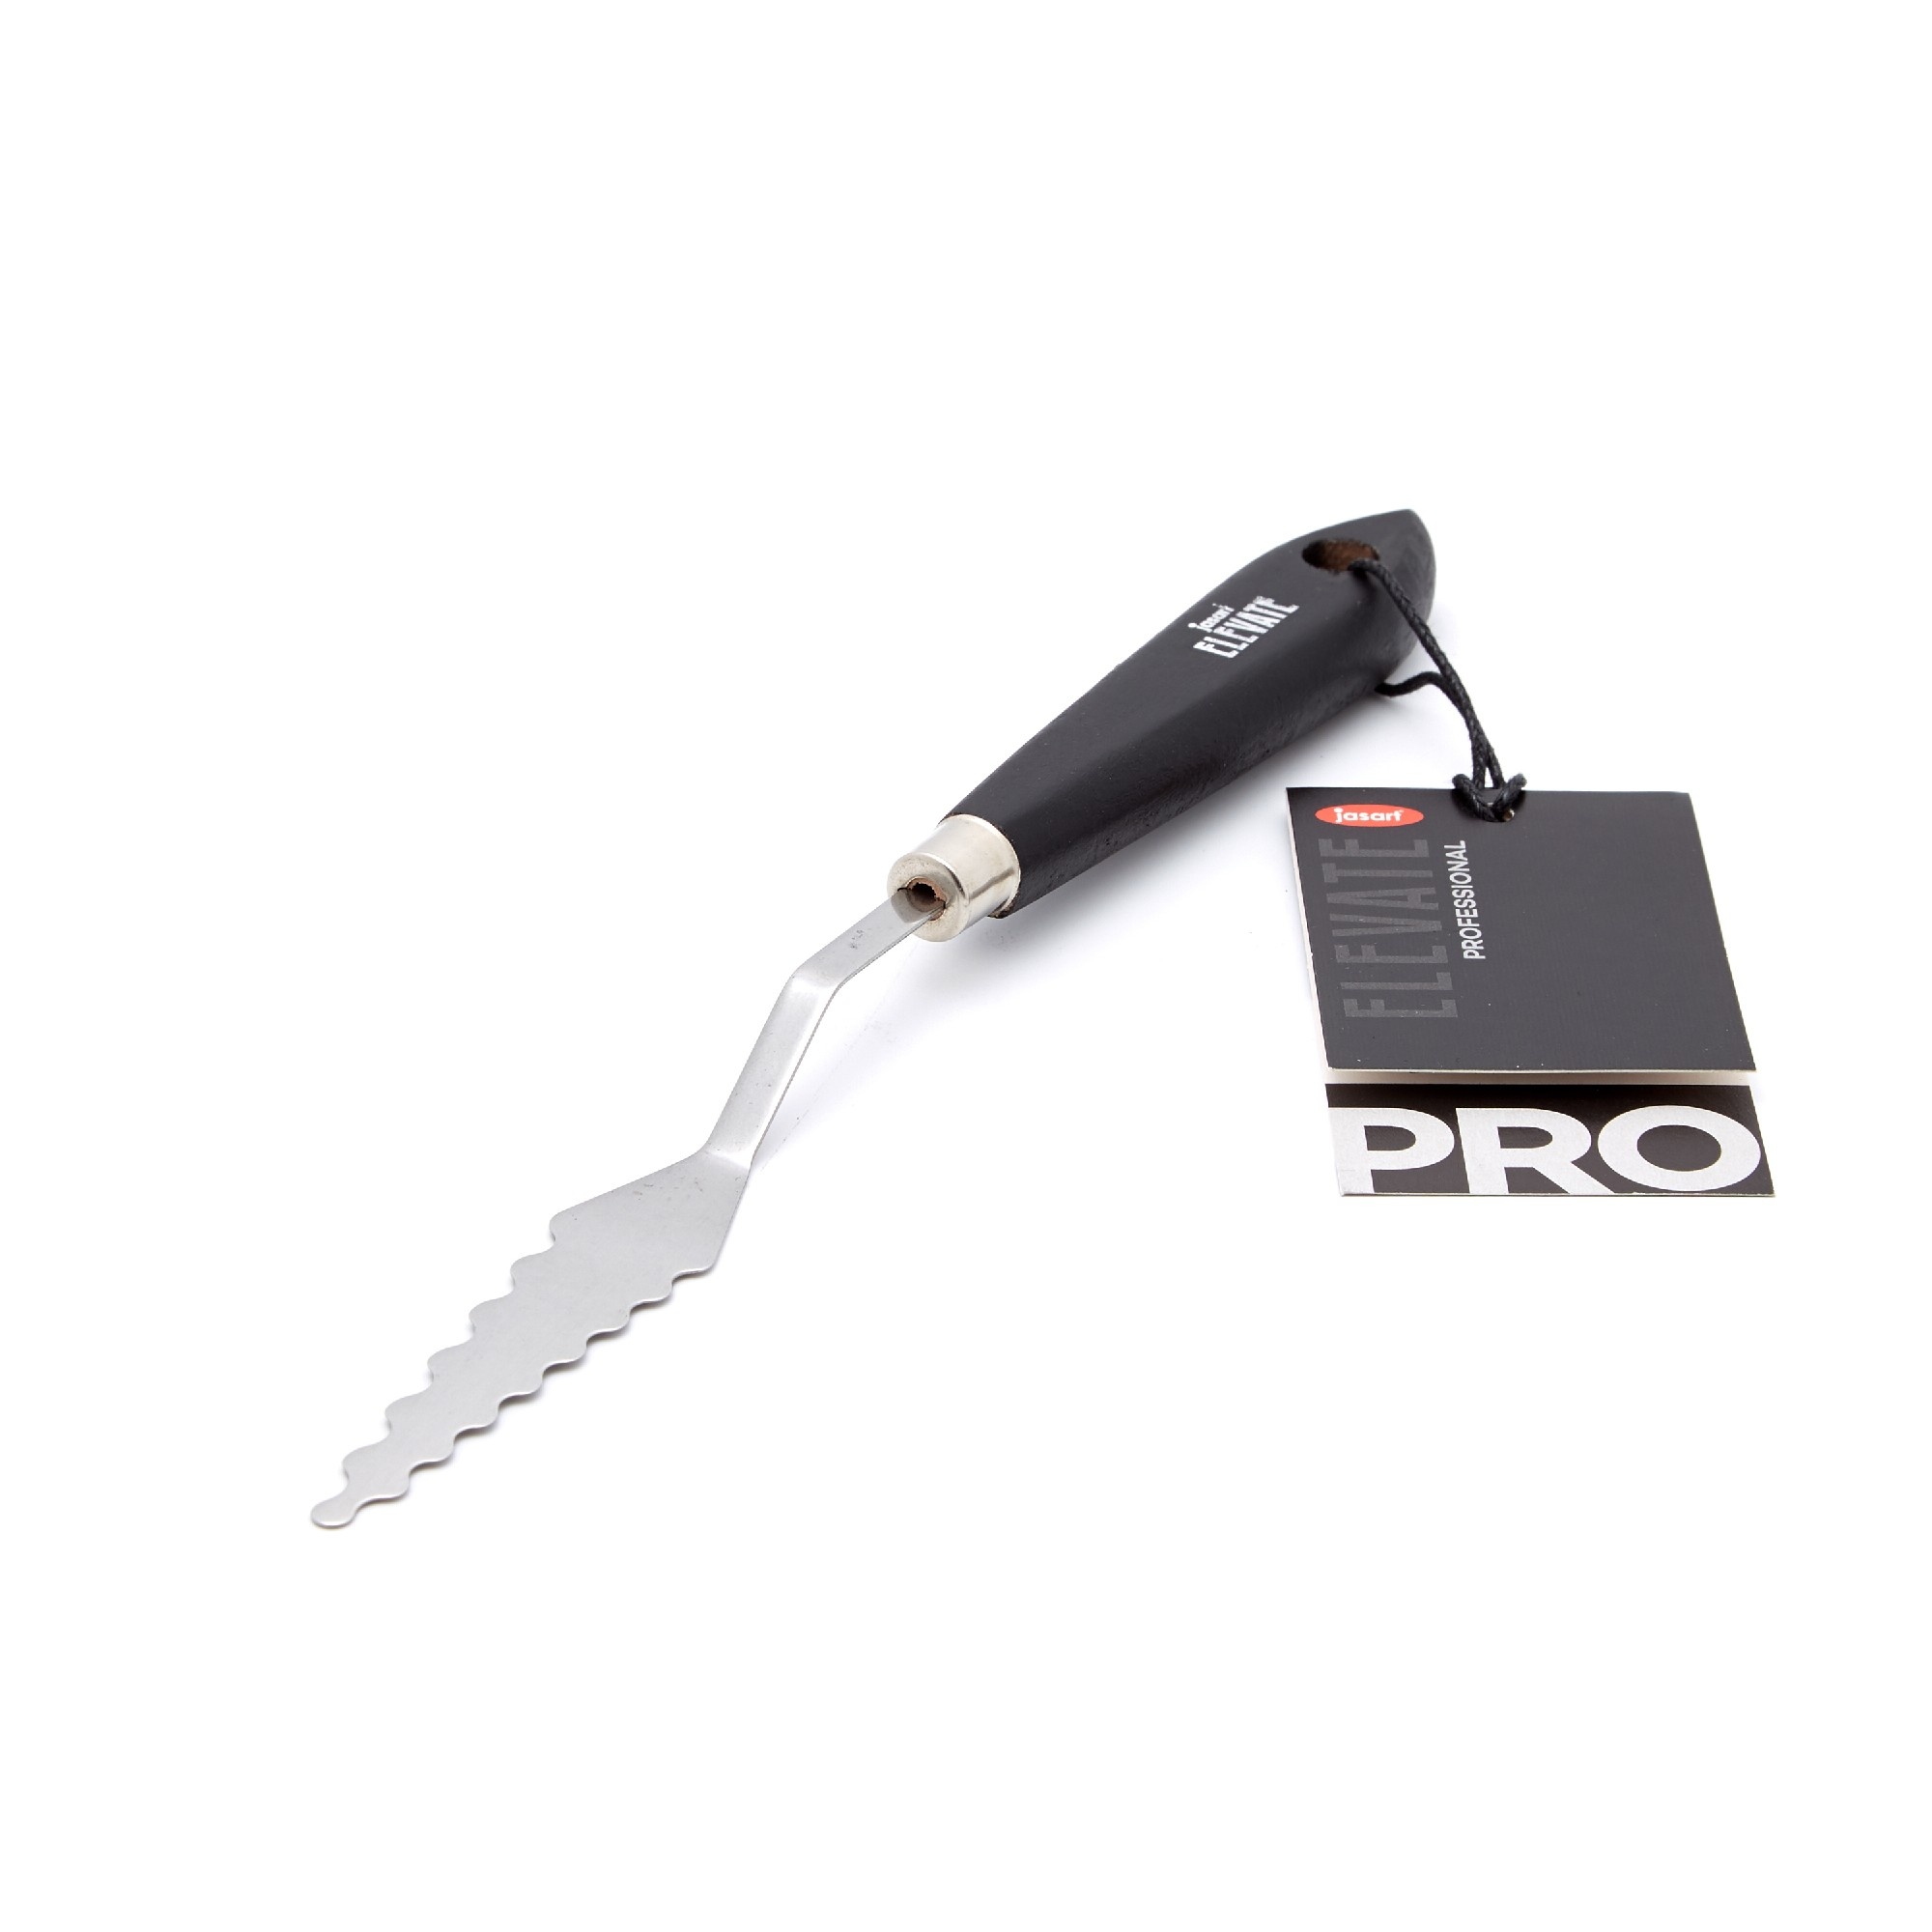
Jasart Elevate Effects Palette Knife Zigzag Lrg
Jasart Elevate Brush & Palette Knives are a selection of creative tools designed to enhance and elevate mark making & artistic endeavours. Jasart Elevate Professional Effects Palette Knives are perfect for all level of creatives looking to bring out unique effects in their artwork. Scrape, score and work through deep paint layers. Jasart Elevate Professional Effects Palette Knives are ideal for all wet media. Metal blade with FSC(R) black handles.
Brand: Offline Ulladulla
Category: Arts & Entertainment > Hobbies & Creative Arts > Arts & Crafts > Art & Crafting Tools > Color Mixing Tools > Palette Knives > Angular Palette Knives